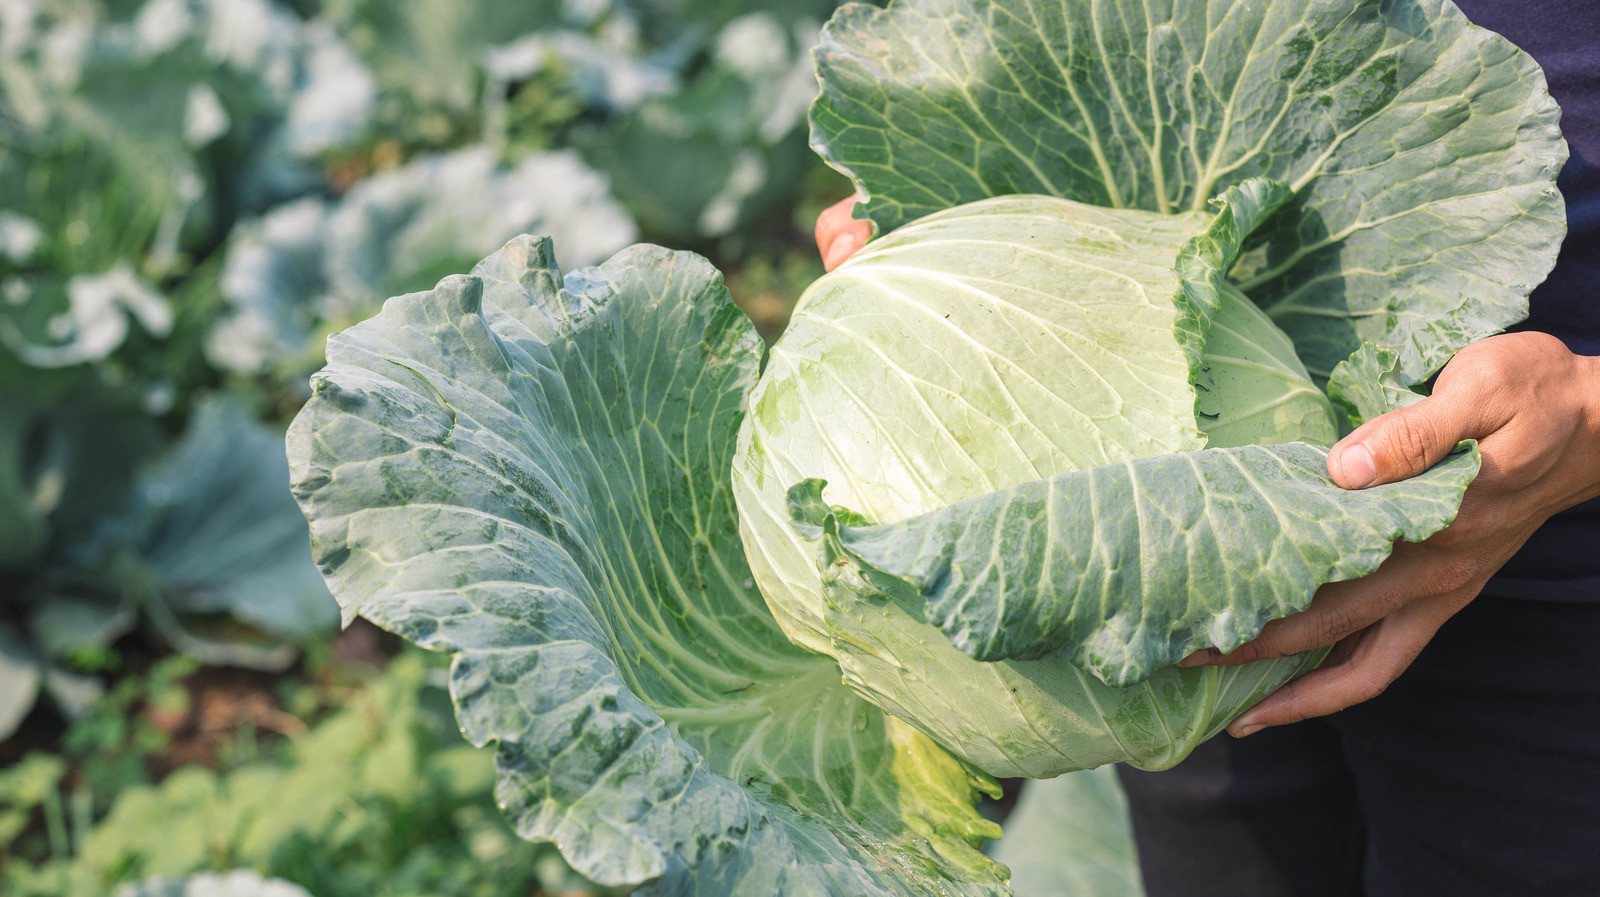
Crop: unknown
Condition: cabbage